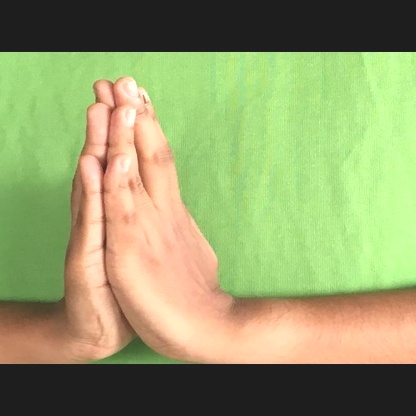
Mudra: Anjali